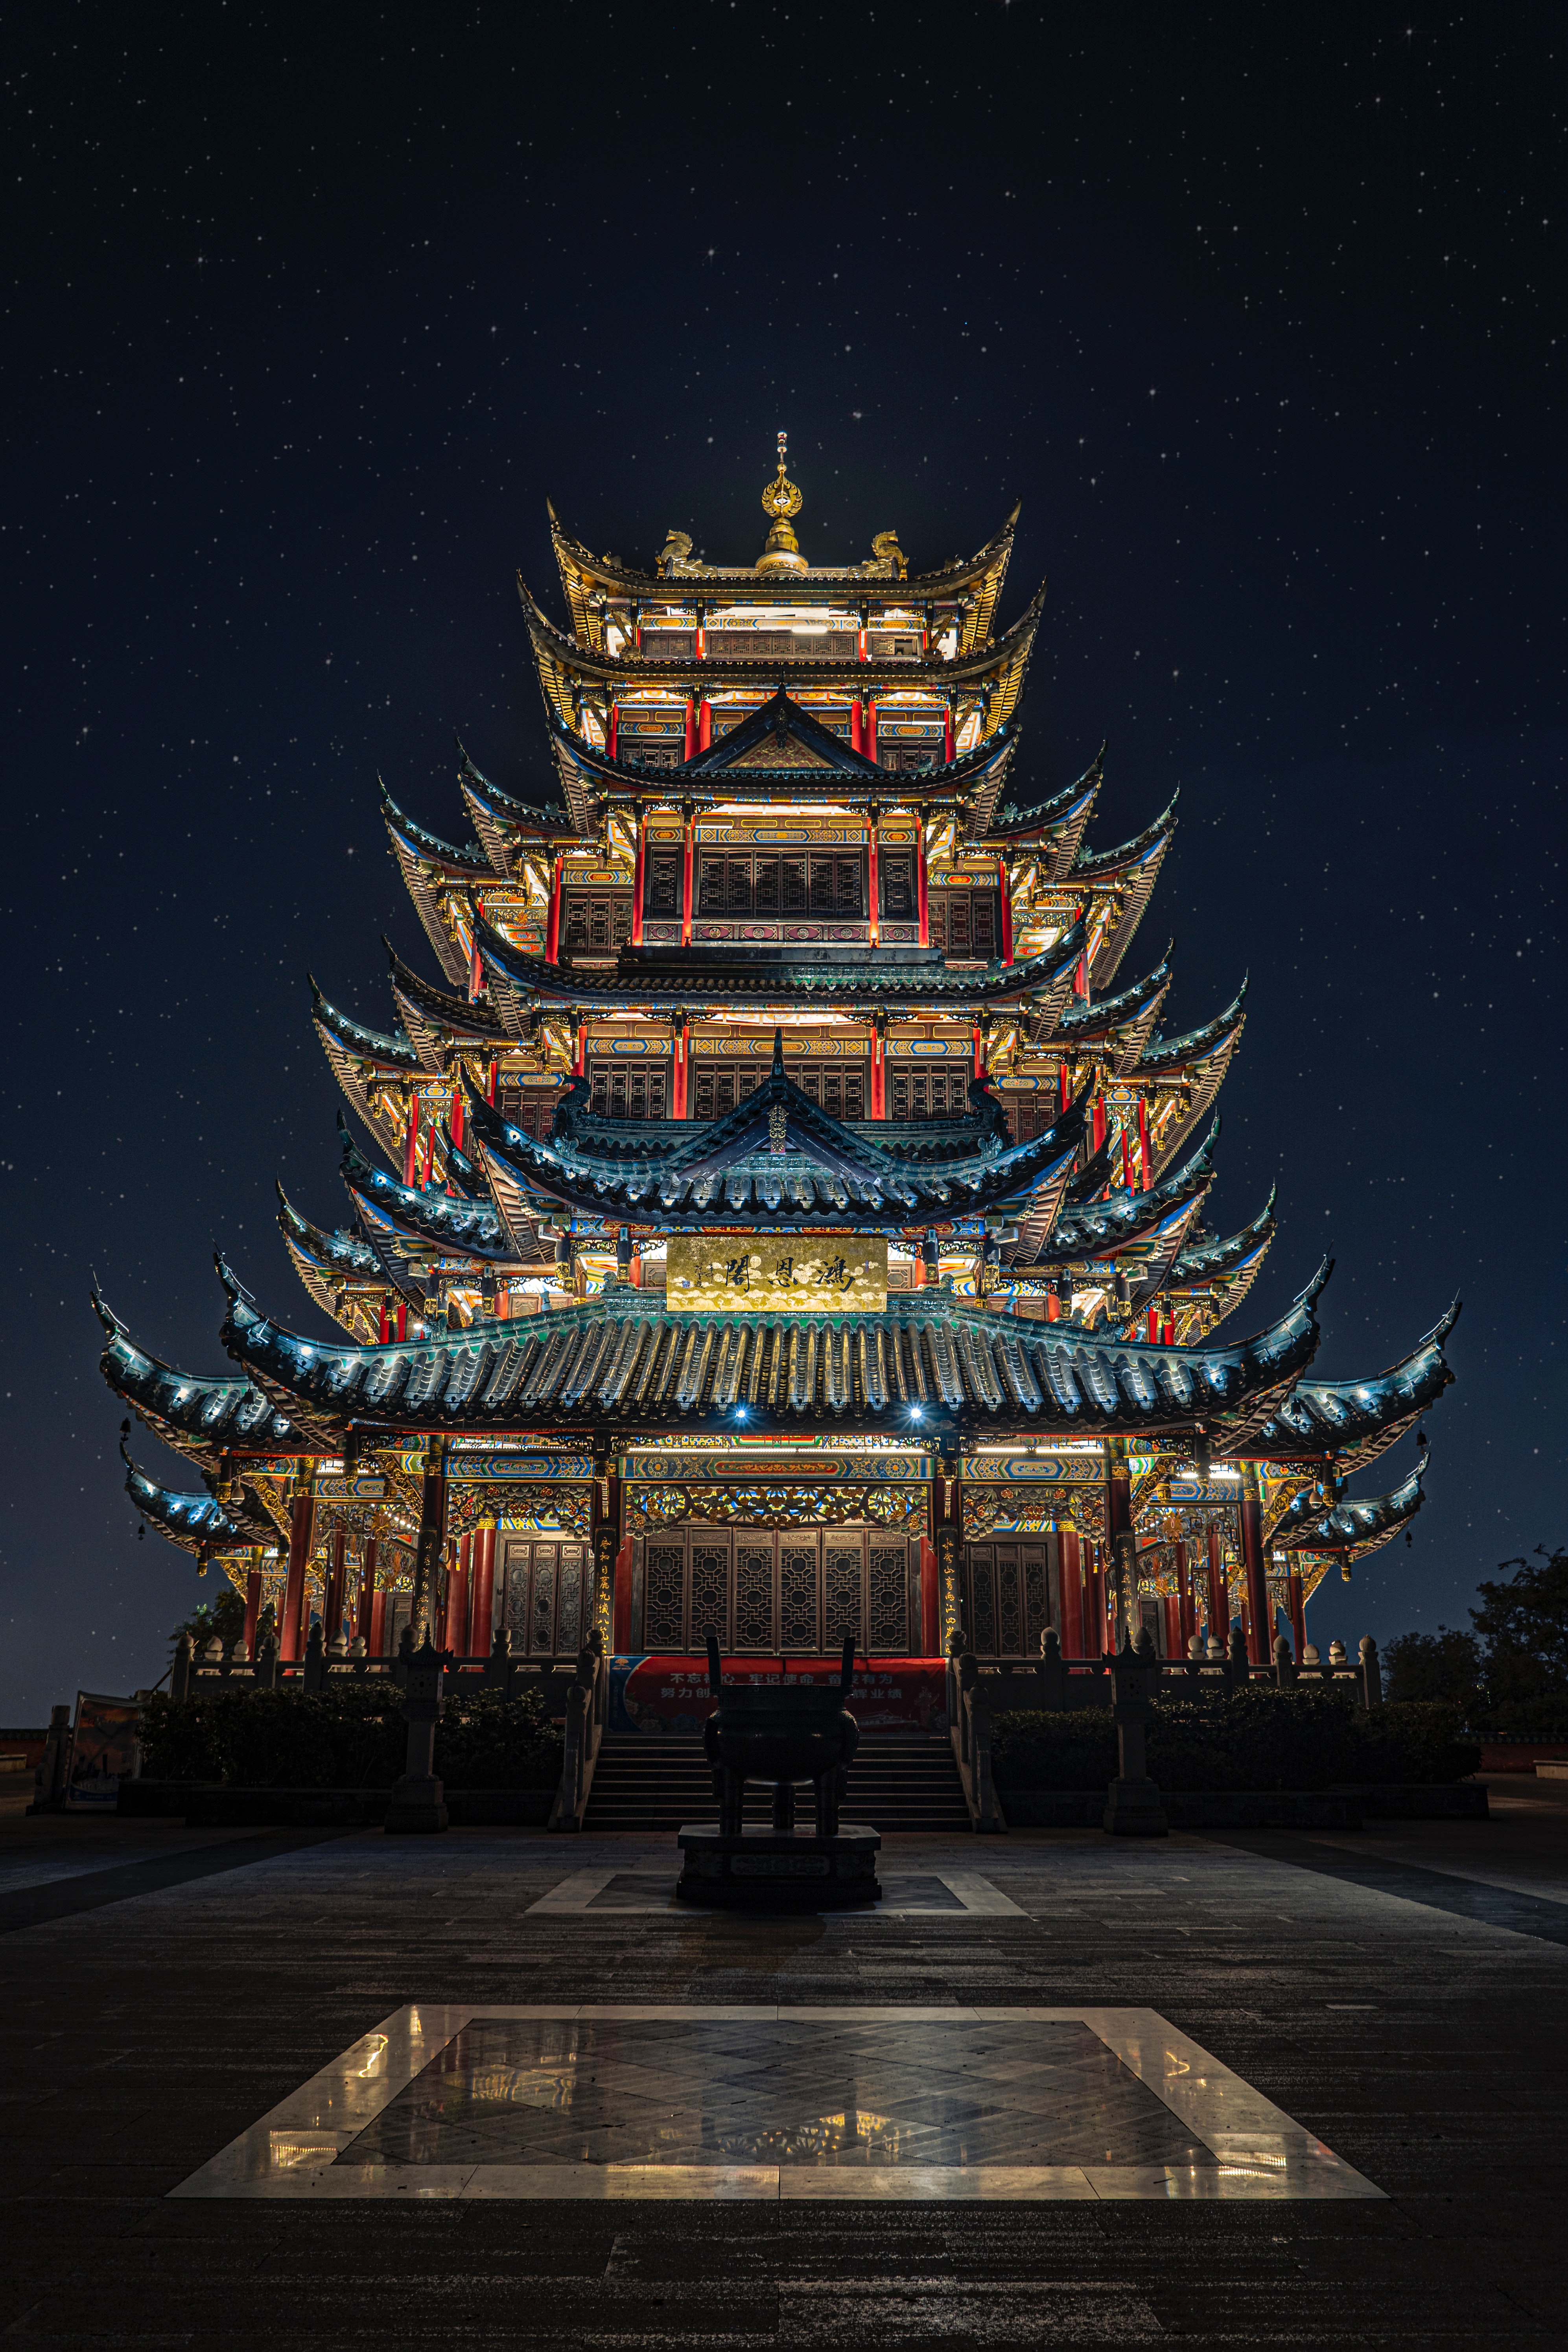
sky, landmark, chinese architecture, architecture, pagoda, night, japanese architecture, tower, place of worship, stock photography, building, symmetry, cloud, facade, temple, city, world, tourist attraction, tourism